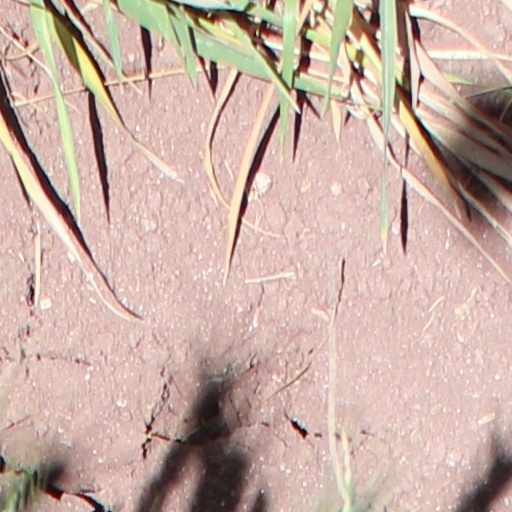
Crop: wheat